Nicholas Way House

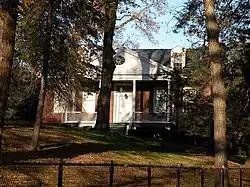

The Nicholas Way House (also known as Abishai Way House) at 108 Beaver Road in Edgeworth, Pennsylvania, was built in 1838. This Greek Revival house was added to the National Register of Historic Places on September 13, 1978, and the List of Pittsburgh History and Landmarks Foundation Historic Landmarks in 2002.